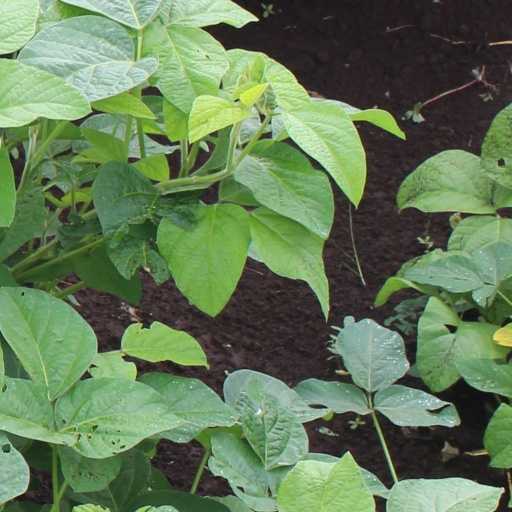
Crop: soybean